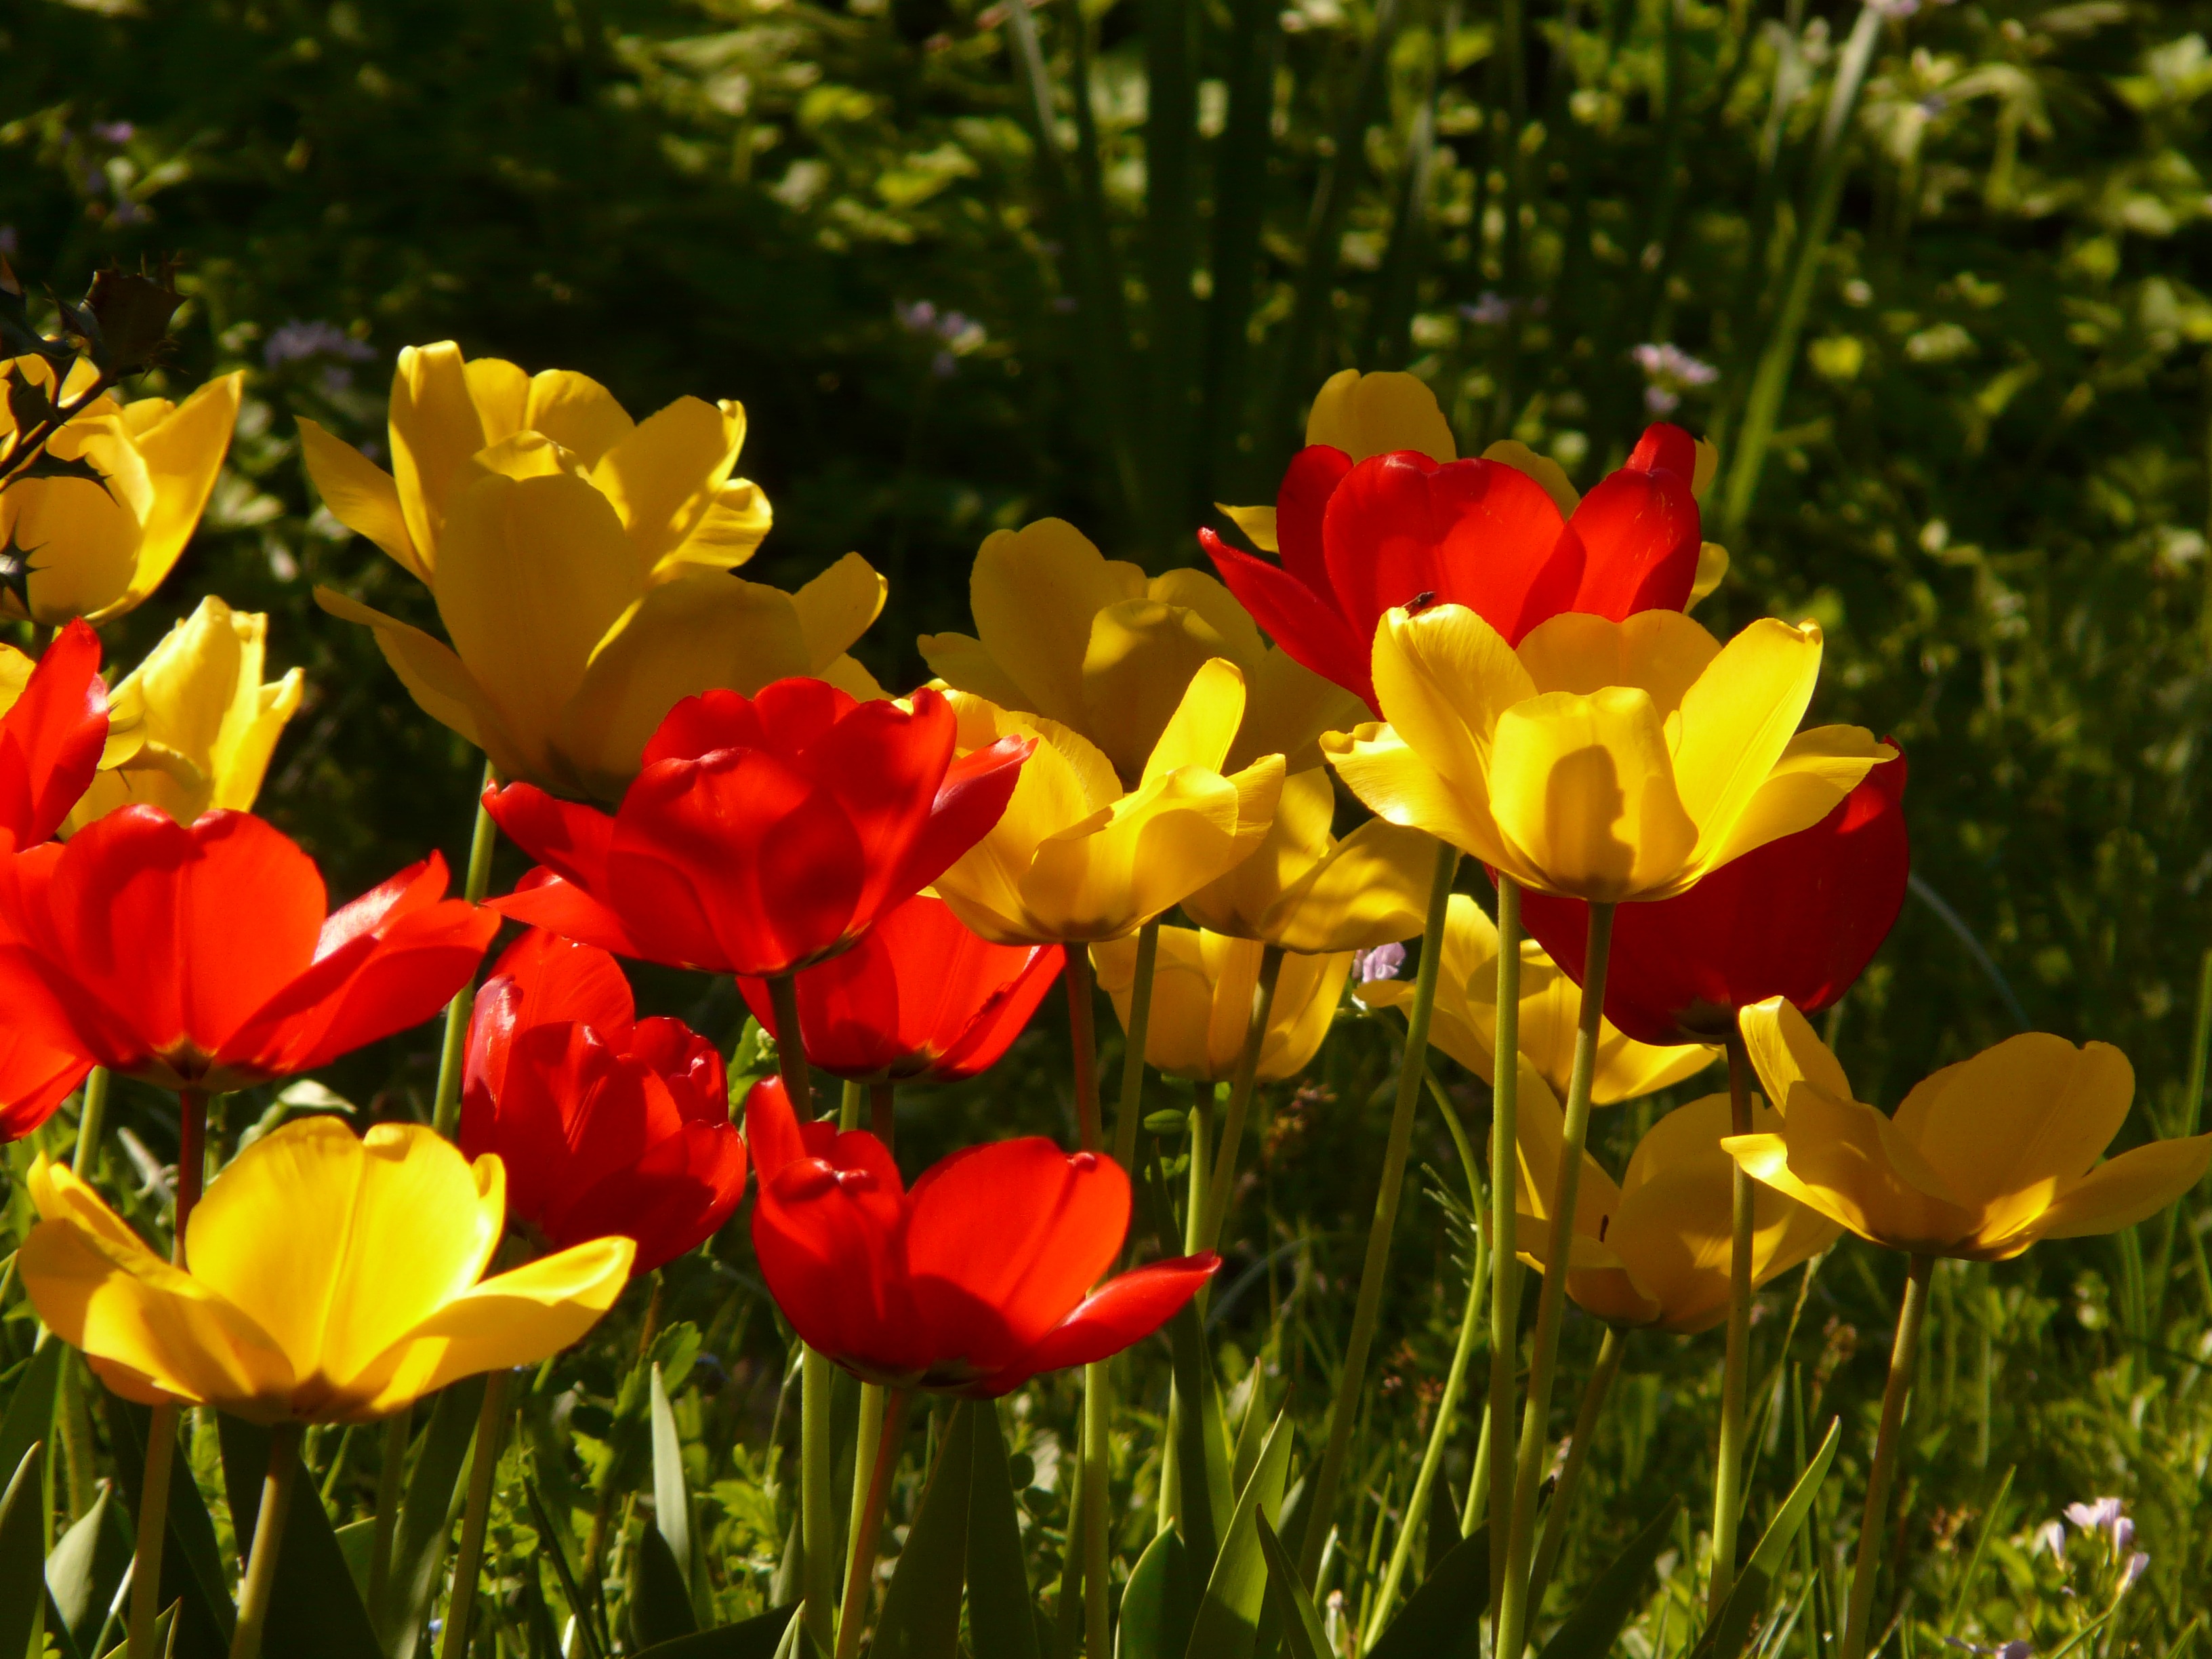
landscape, nature, outdoor, blossom, plant, field, meadow, sunlight, flower, petal, bloom, floral, idyllic, tulip, spring, red, colourful, color, park, fresh, botany, colorful, yellow, garden, flora, wildflower, flowers, happiness, beautiful, day, tulips, floristry, tulipa, back light, macro photography, ornamental plant, blossomed, sunny day, tulpenbluete, flowering plant, land plant, glu ck, garden cups